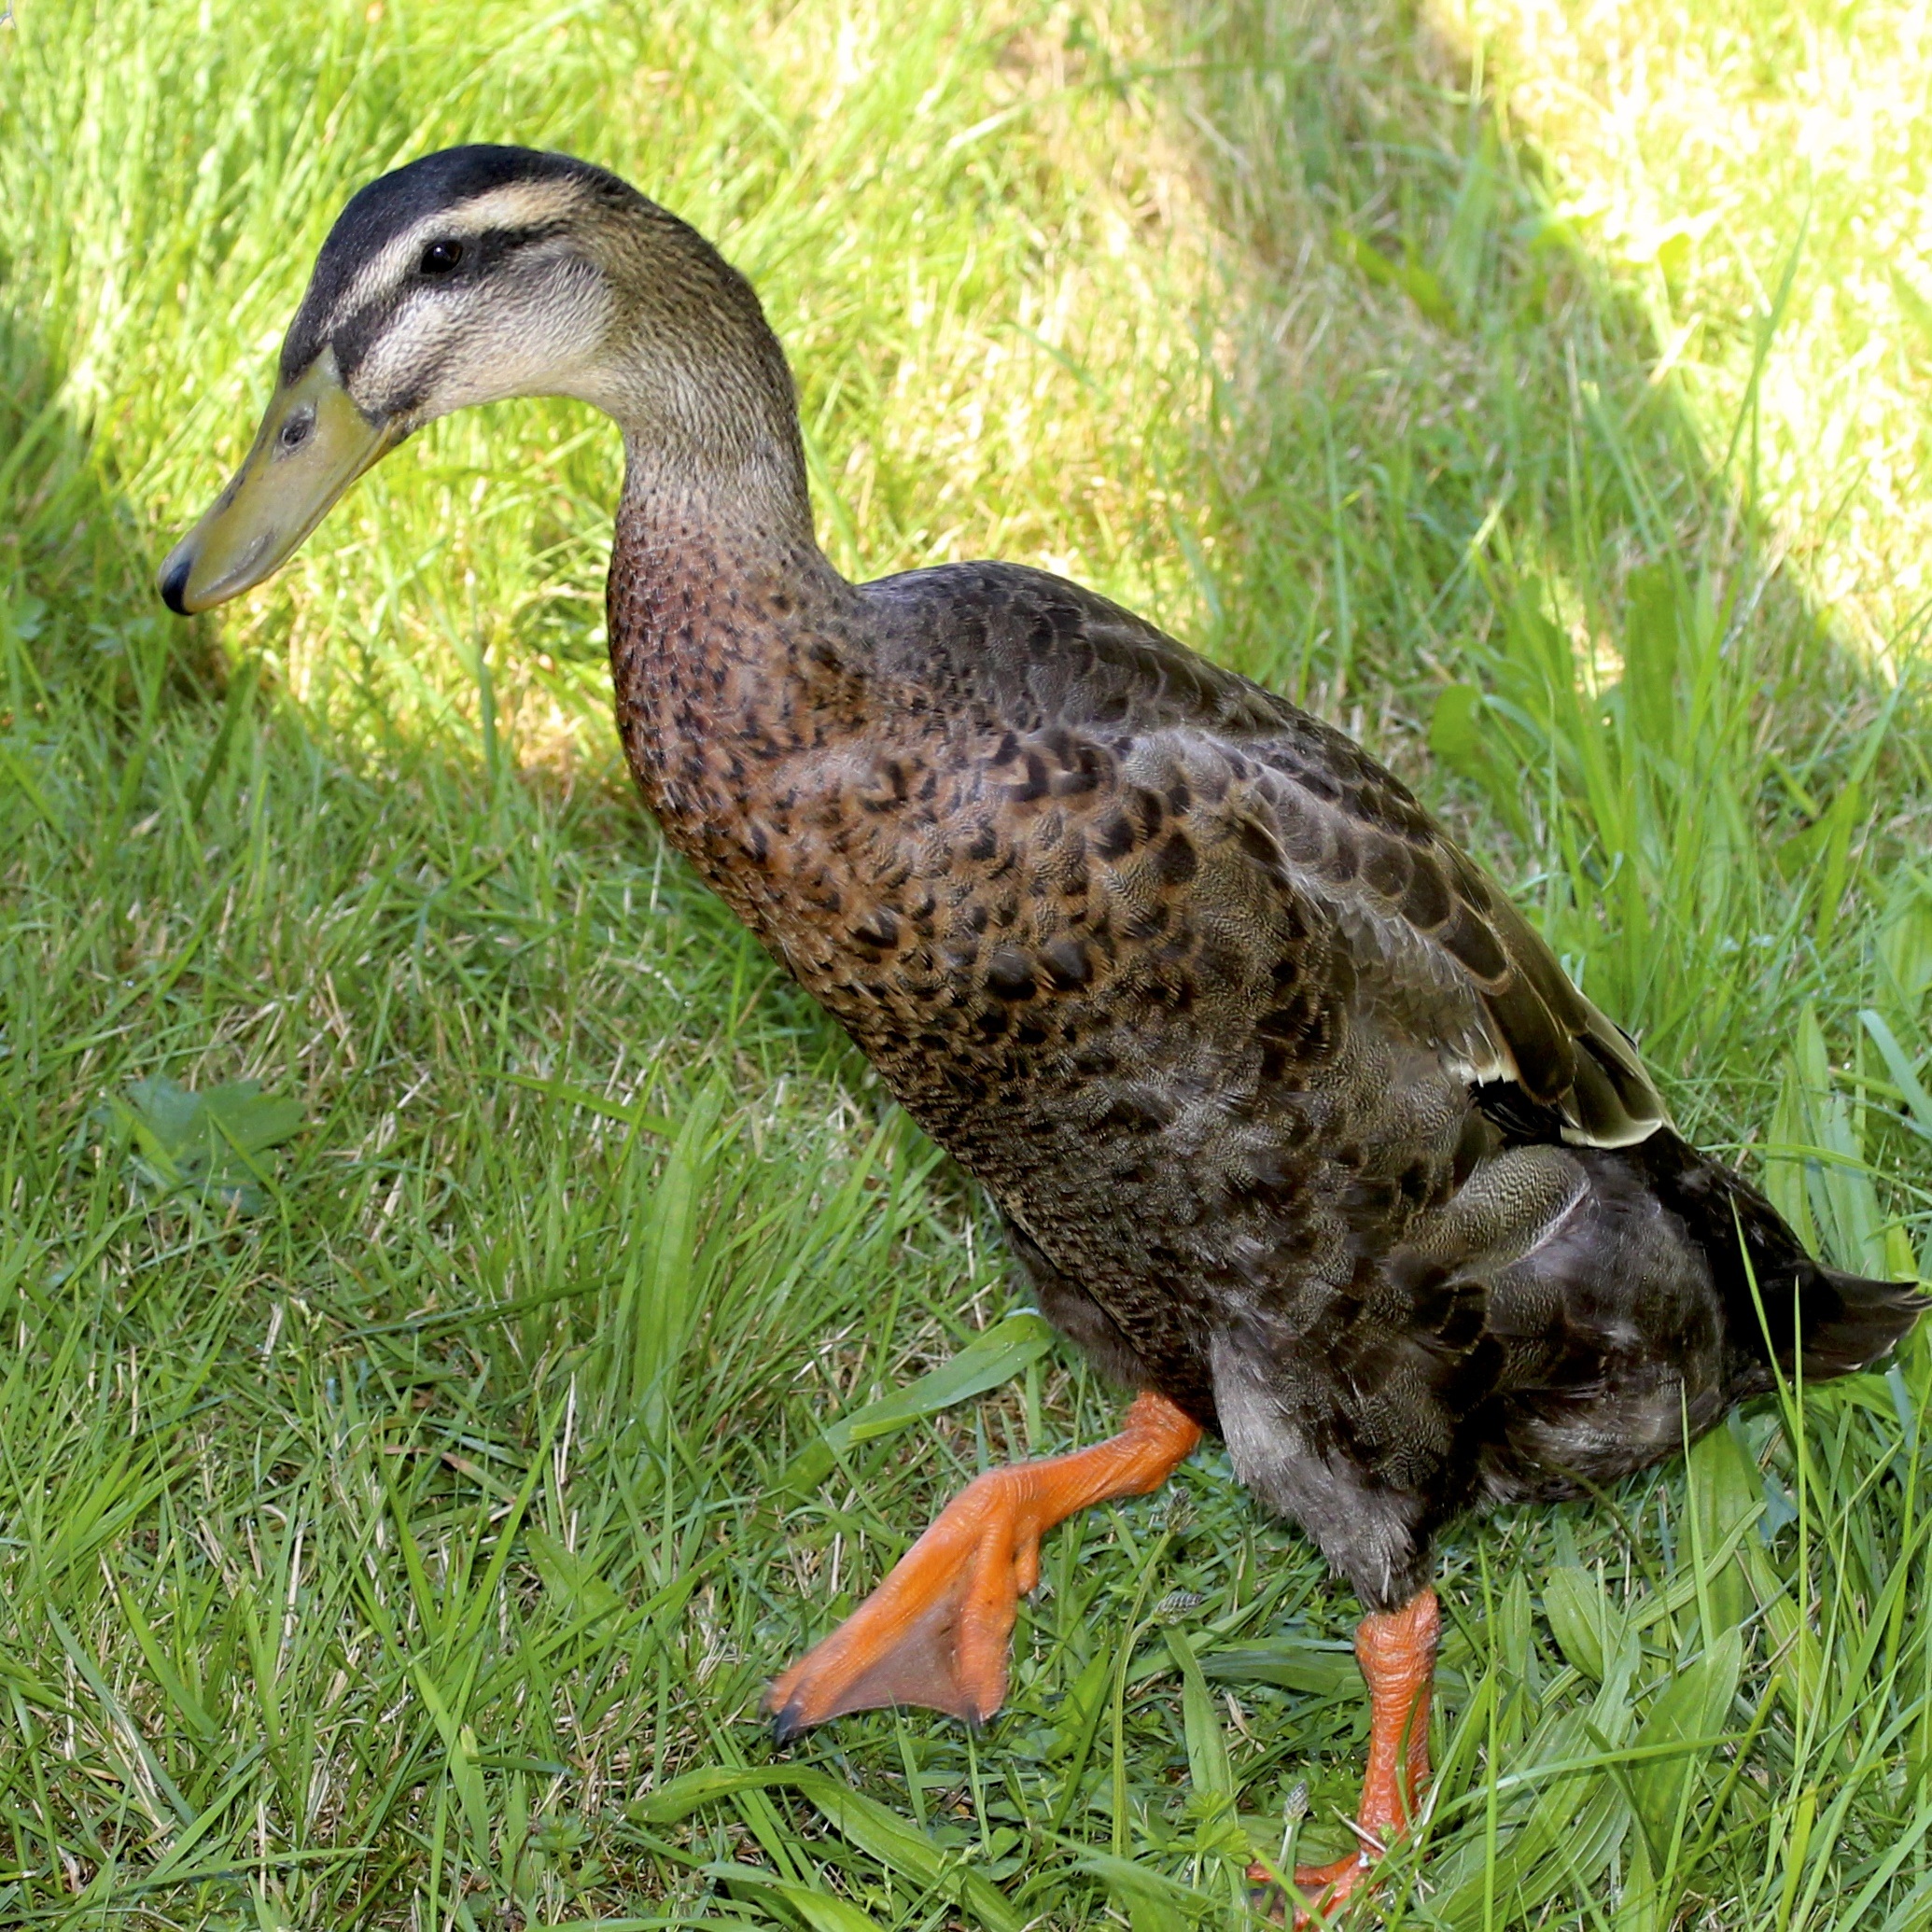
bird, run, wildlife, beak, livestock, fauna, duck, vertebrate, waterfowl, water bird, ducks geese and swans, running duck, commercial race